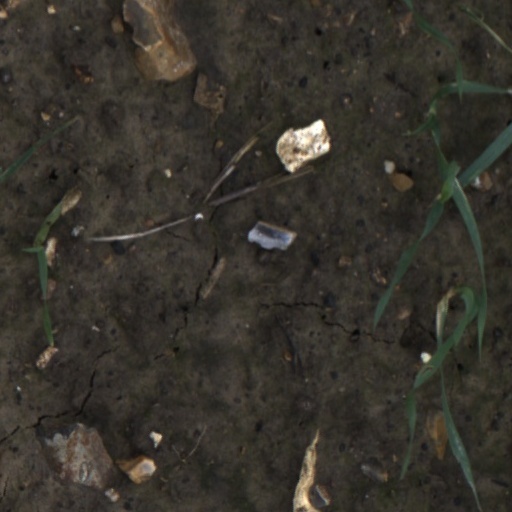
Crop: wheat